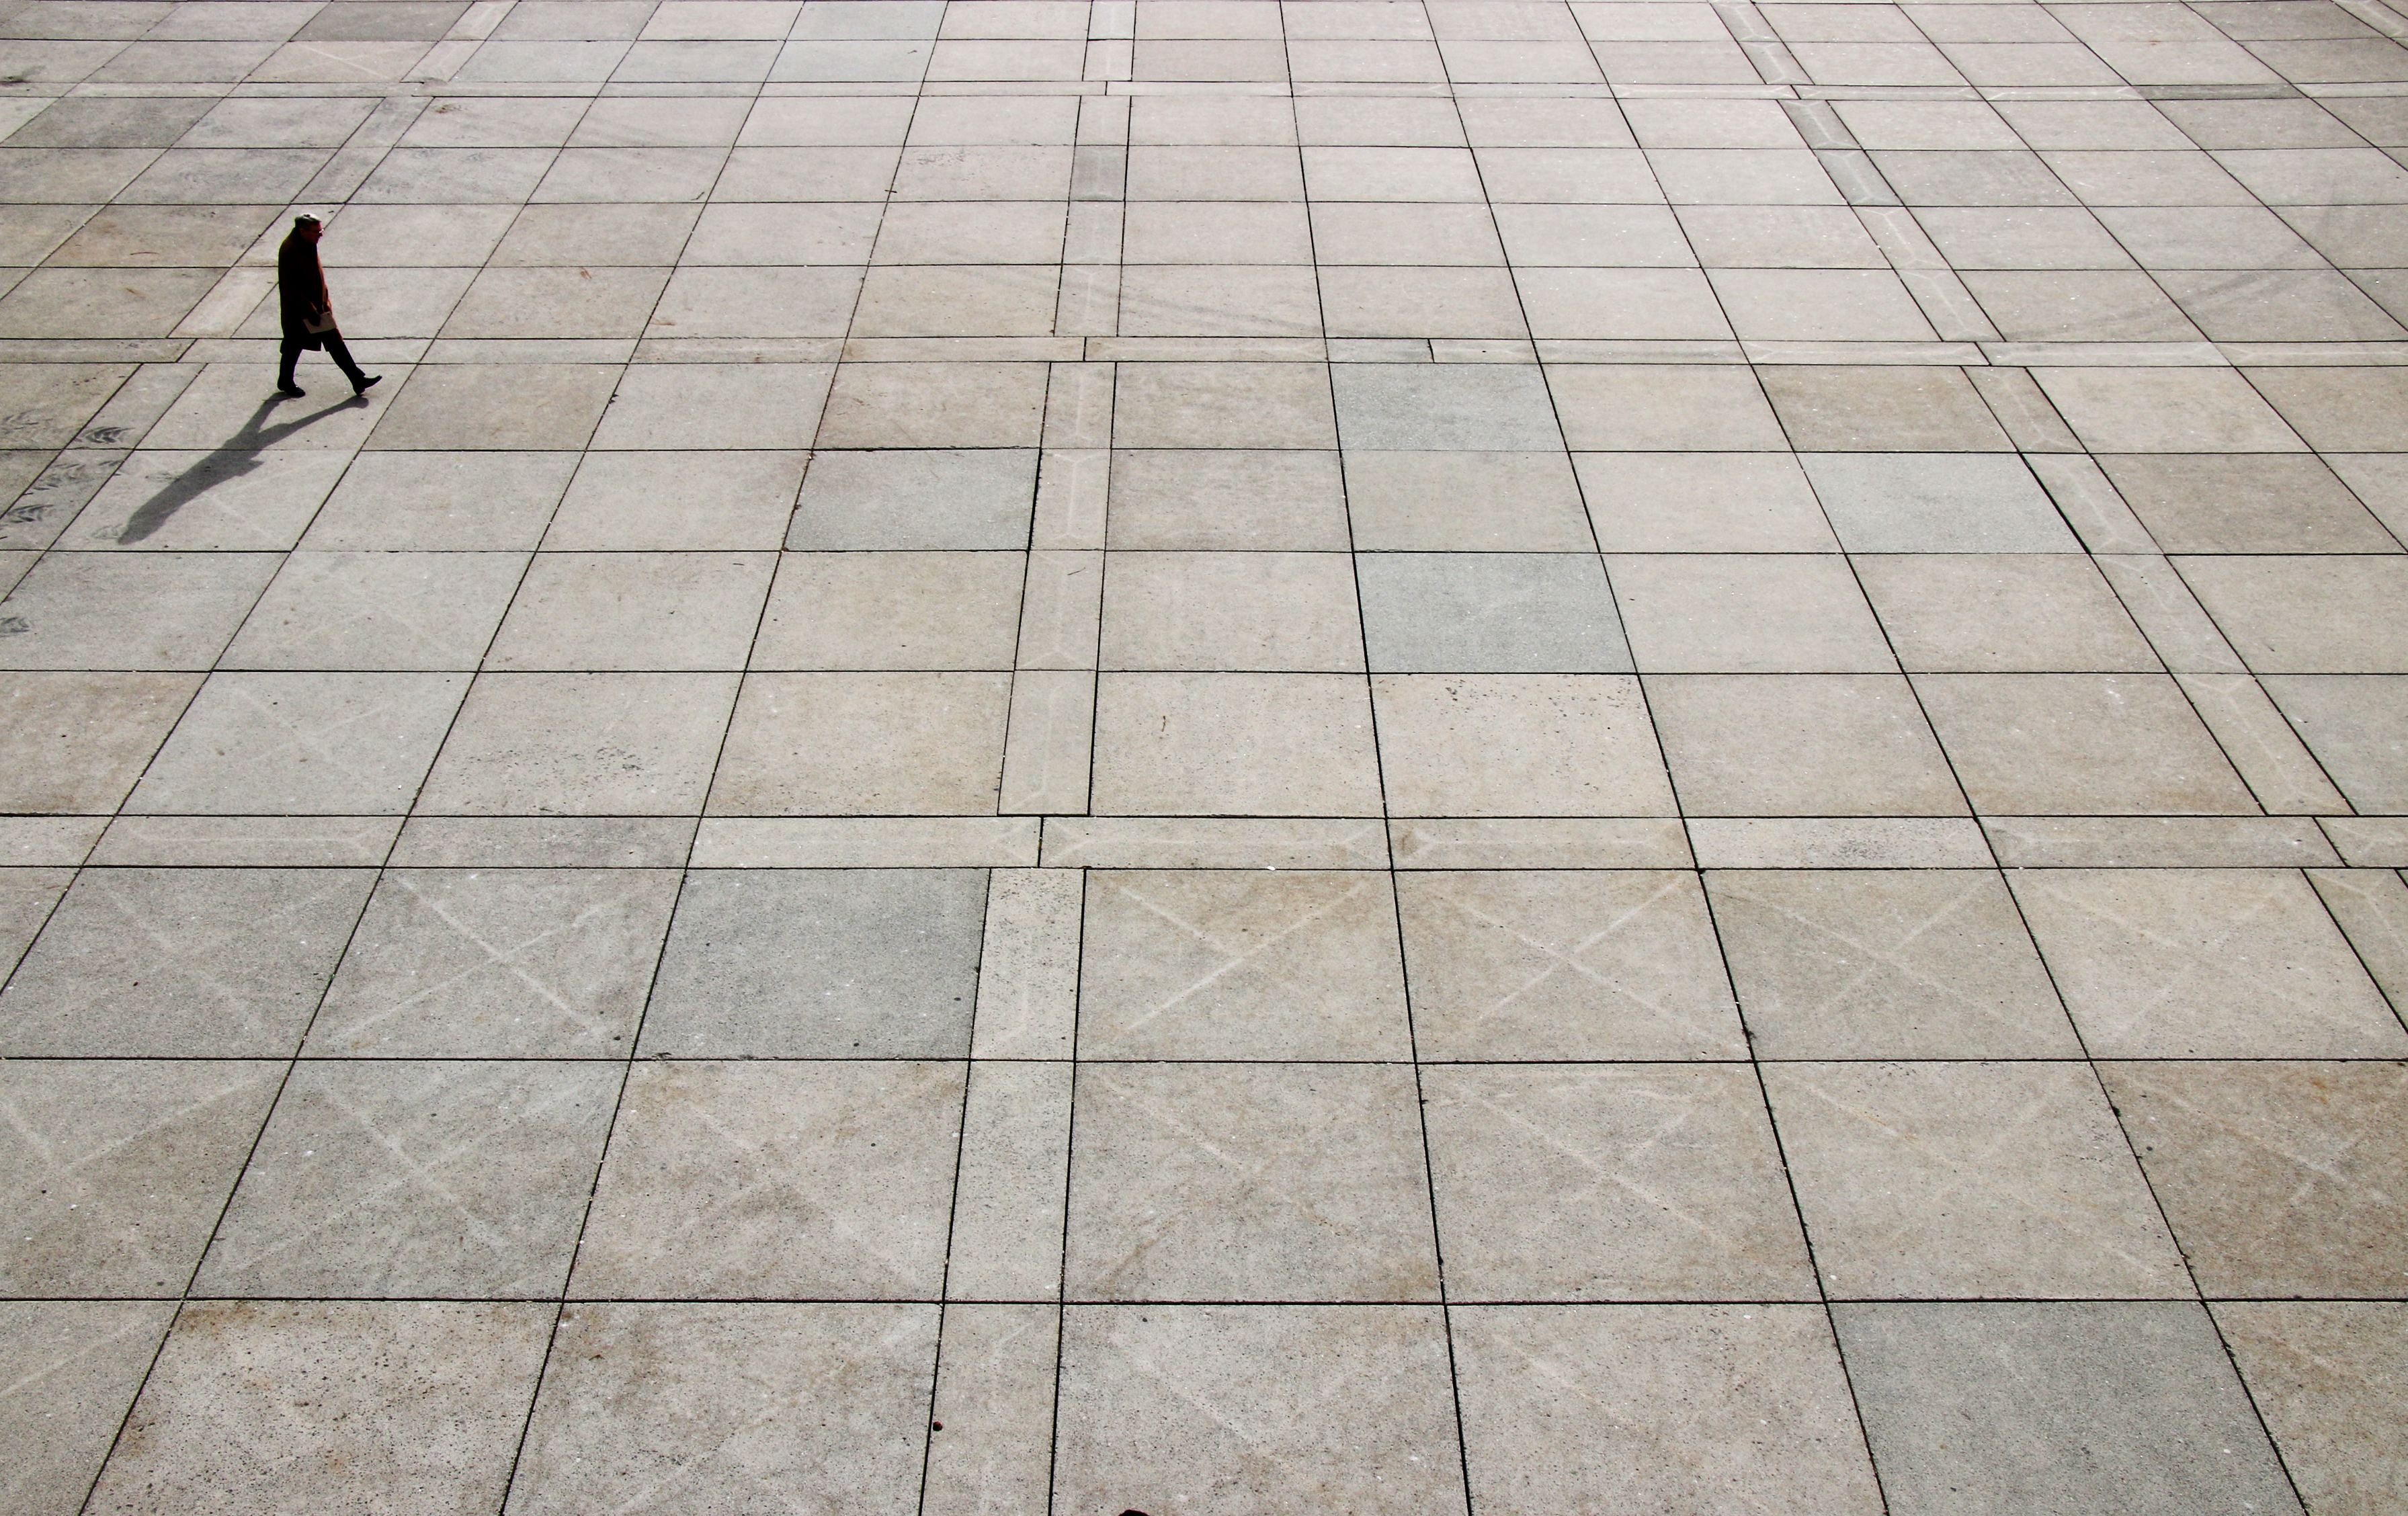
man, walking, person, sidewalk, floor, cobblestone, walkway, walk, tile, material, paving, flooring, wood flooring, road surface, outdoor structure, laminate flooring